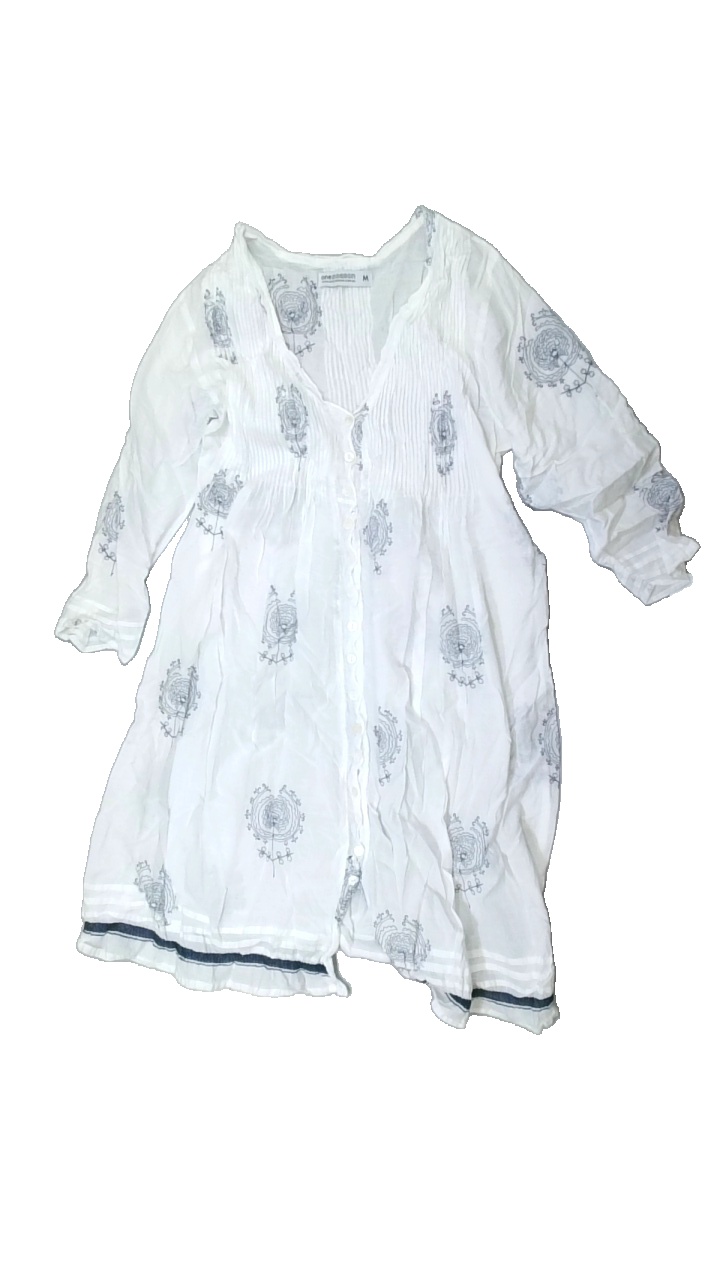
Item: Blouse (Ladies)
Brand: One Season
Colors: White, Blue
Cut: V-collar
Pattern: Embroidered
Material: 100% Cott
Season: All
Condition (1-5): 5
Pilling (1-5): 5
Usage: Reuse
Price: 50-100